USNS Observation Island

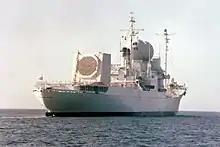
Aft view of the USNS "Observation Island" showing the location of the Cobra Judy array.

18 August 1977 "Observation Island" was transferred to the Military Sealift Command at the request of the United States Air Force for use as a tracking ship designated USNS "Observation Island" (T-AGM 23). The ship underwent a number of modifications including the installation of the AN/SPQ-11 Cobra Judy passive electronically scanned array radar which was used for verification of strategic arms treaties. In the 31 years that followed, the ship averaged 260 days a year at sea in support of this monitoring mission.